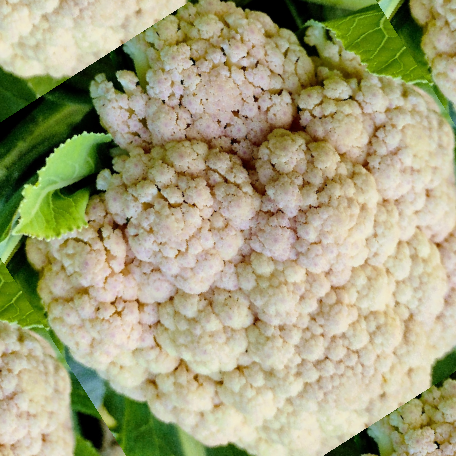
Label: Bacterial spot rot